Henry VI, Part 2

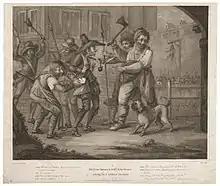
"Dick the Butcher & Smith the Weaver seizing the Clerk of Chatham" by Henry William Bunbury (1795)

Urkowitz is not alone in finding evidence to support the early draft theory. For example, in "The Contention", Margery Jourdayne is referred to as "the cunning witch of Ely", but in "2 Henry VI" she is referred to merely as "the cunning witch." The traditional argument to explain this disparity is that such information was added by either Shakespeare or someone else during rehearsals, but was not found in the prompt book which was used to print the "First Folio". However, R. B. McKerrow argues against the likelihood of this theory. He asks why a writer would go back to a chronicle source to add a piece of information which is of no importance dramatically, and brings nothing to the scene. McKerrow suggests that the line was cut after performance. A similar example is found in Act 4, Scene 7, where Cade orders his men to kill Lord Saye and Sir James Comer. In "2 Henry VI", Cade orders them to cut off Saye's head and then go to Cromer's house and kill him, but in "The Contention", he tells them to bring Saye to "Standard in Cheapside", and then go to Cromer's house in "Mile End Green." McKerrow argues that such unimportant detail suggests removal after performance rather than addition before performance.